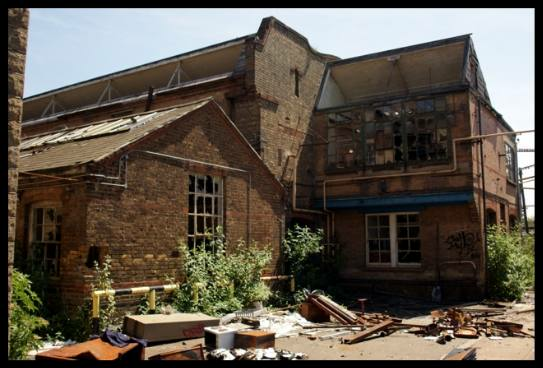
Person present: No